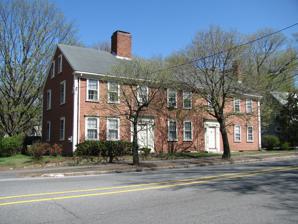
Building: Simonds Tavern
Country: United States of America
Year built: 1794
United States historic place Simonds Tavern U.S. National Register of Historic Places Simonds Tavern Show map of Massachusetts Show map of the United States Location 331 Bedford St., Lexington, Massachusetts Coordinates 42°28′3″N 71°14′36″W / 42.46750°N 71.24333°W / 42.46750; -71.24333 Built 1794 Architectural style Federal NRHP reference No. 76000251 Added to NRHP October 14, 1976 Simonds Tavern is a historic tavern building in Lexington, Massachusetts .  It is a 2 + 1 ⁄ 2 -story wood-frame structure, eight bays wide, with two front entrances and asymmetrically placed chimneys.  The first portion of the building was built c. 1794 by Joshua Simonds, who also ran a tavern near Fiske Hill.  He began operating a tavern at this site in 1802, and enlarged the building 1810 after Bedford Street was cut through the area.  The building's interior has well-preserved Federal details. The building was listed on the National Register of Historic Places in 1976. It is now residences. See also National Register of Historic Places listings in Middlesex County, Massachusetts References